National Museum of Art of Romania

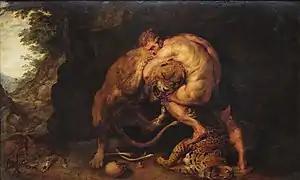
"Hercules fight with the Nemean lion", Pieter Paul Rubens

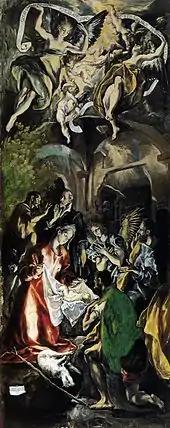
"The Adoration of the Shepherds", El Greco, 1600

The museum was damaged during the 1989 Romanian Revolution that led to the downfall of Nicolae Ceaușescu. In 2000, part of the museum reopened to the public, housing the modern Romanian collection and the international collection; the comprehensive Medieval art collection, which now features works salvaged from monasteries destroyed during the Ceaușescu era, reopened in spring 2002. There are also two halls that house temporary exhibits.